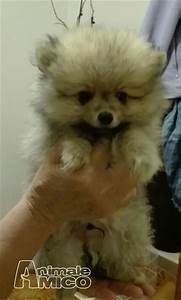
Label: dog